Phoebe Bridgers

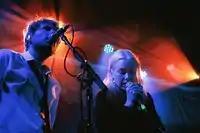
Bridgers and Vore performing at The Crocodile in 2018

Bridgers and American musician Ryan Adams started a relationship in 2014, while he was still married to actress/singer Mandy Moore. They broke up at an unknown date. Her song "Motion Sickness" is about their relationship. Bridgers and six other women accused Adams of emotional abuse in a 2019 report by "The New York Times". Bridgers later dated American musician Marshall Vore, who works as her touring drummer and has collaborated with her on other music; they co-wrote her single "ICU" about their relationship, and remain friends and collaborators. From 2020 until 2022, Bridgers was in a relationship with Irish actor Paul Mescal. Since 2022, Bridgers has been dating comedian Bo Burnham.